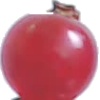
Label: Redcurrant 1